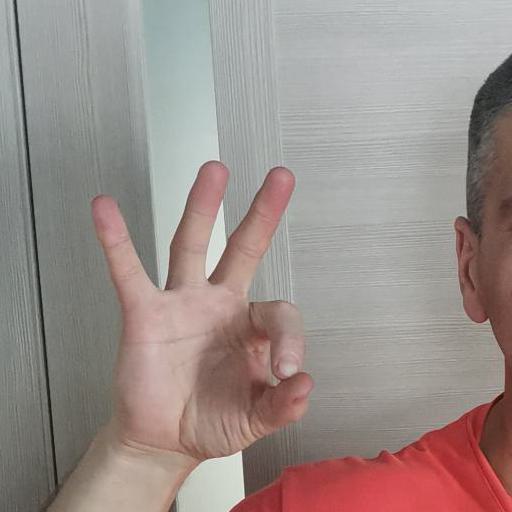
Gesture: ok